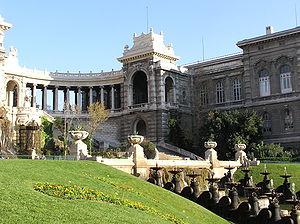
Facade du Palais Longchamps à Marseille - Musée d'Histoire naturelle
Marseille compte 26 musées, outre le Préau des Accoules, soit la ville française qui en compte le plus hors de Paris.
Le muséum d’histoire naturelle de Marseille a été créé en 1819 par Jean-Baptiste, marquis de Montgrand, maire de Marseille de mars 1813 à 1830 et le comte de Villeneuve-Bargemon, alors préfet. Il occupe, depuis 1869, l’aile droite du Palais Longchamp construit par l’architecte Henri-Jacques Espérandieu, dans le 4ᵉ arrondissement de Marseille.